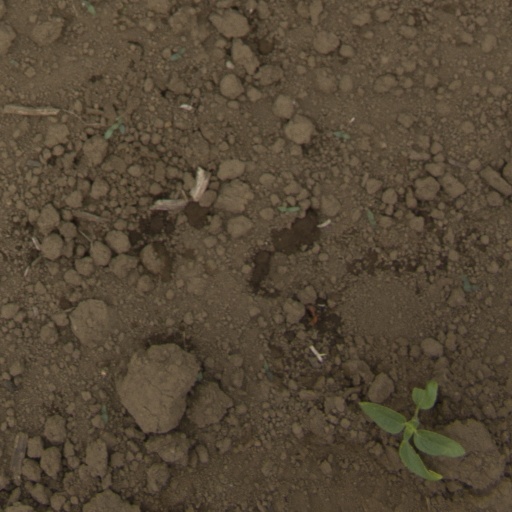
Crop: Jerusalem artichoke